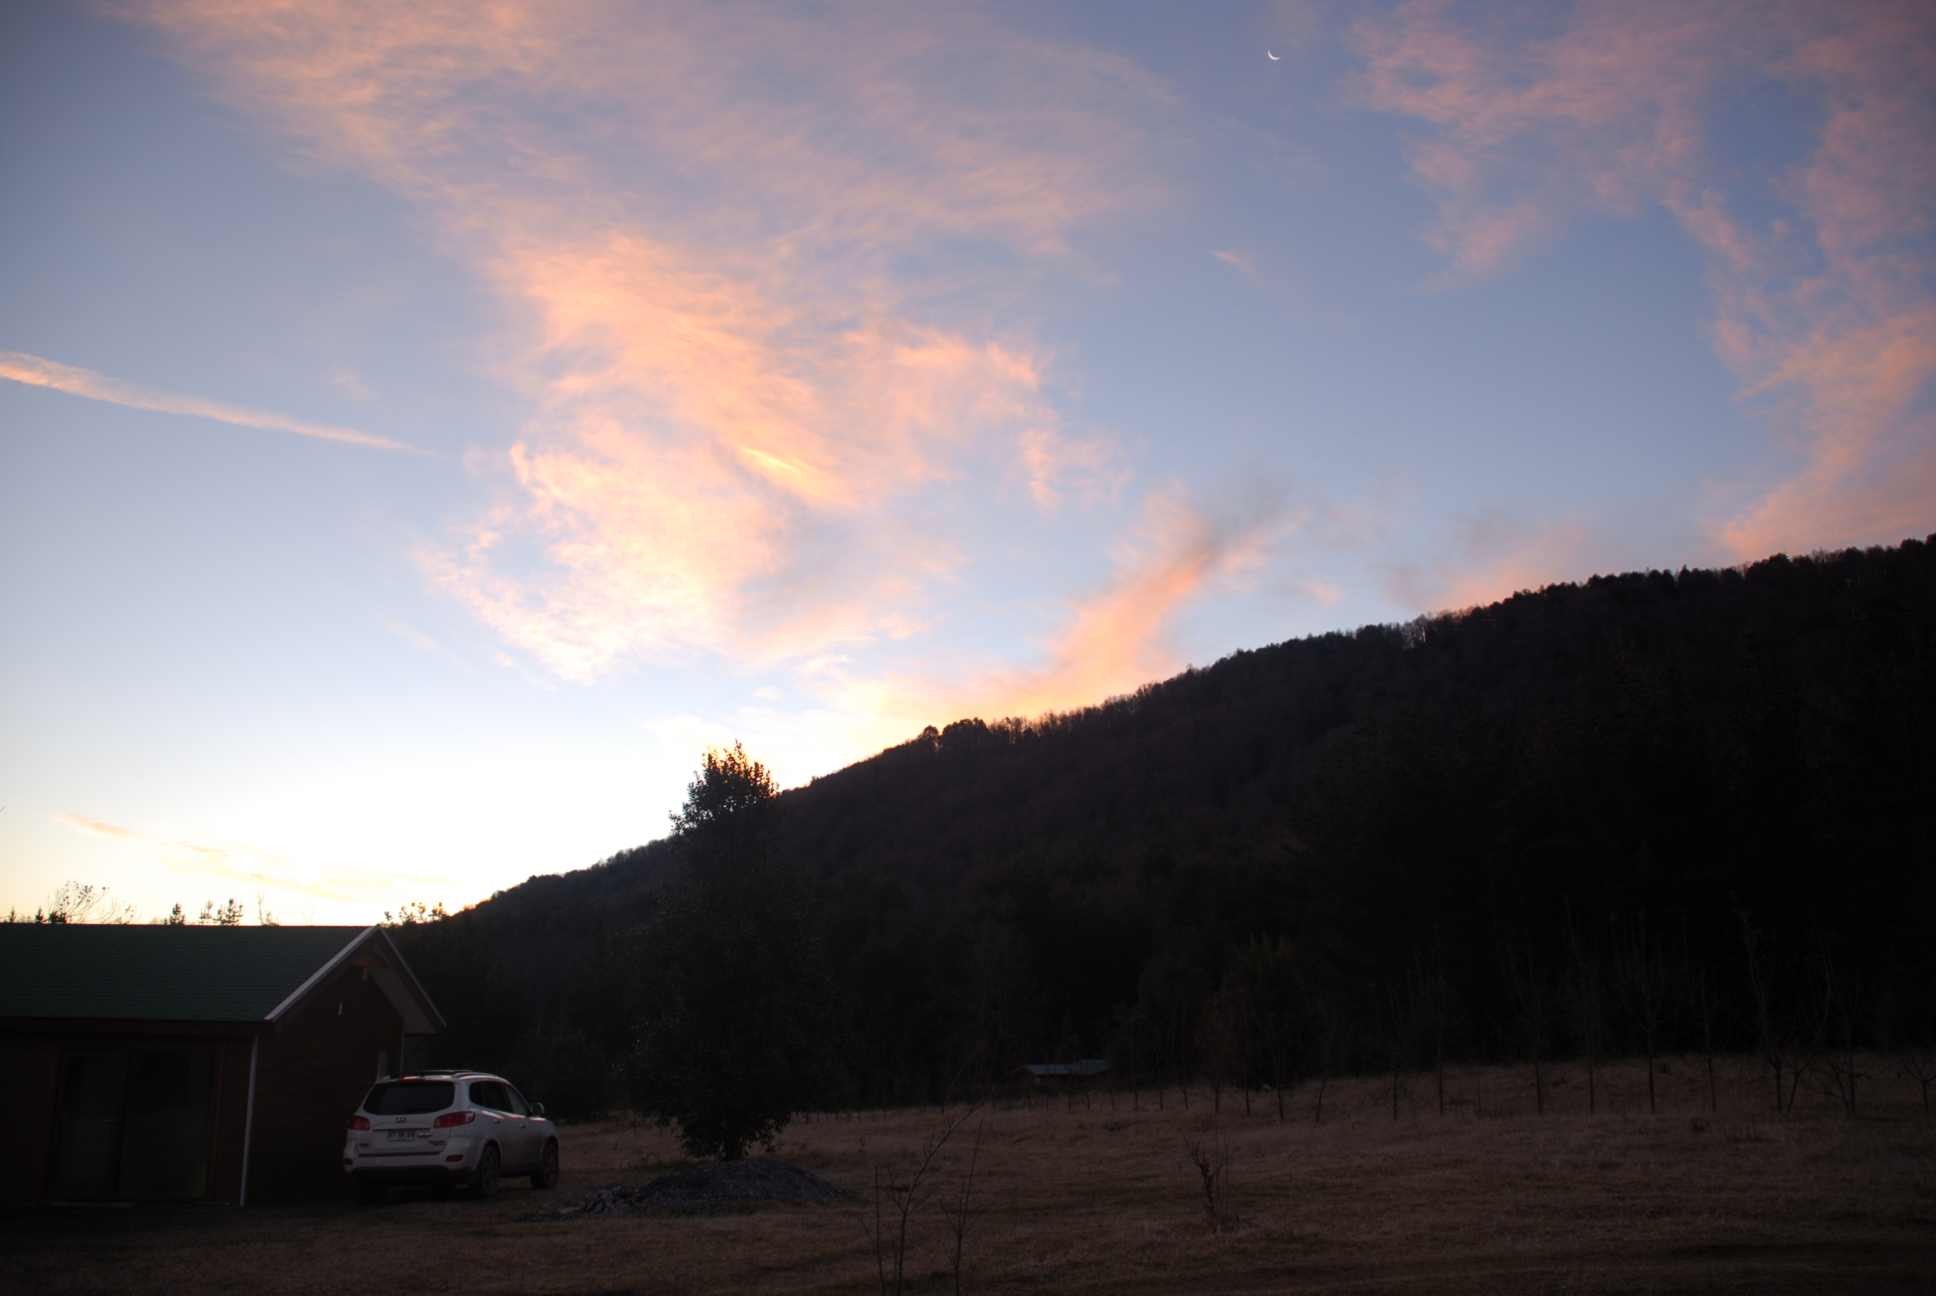
sky, cloud, evening, sunset, morning, tree, mountain, atmosphere, horizon, highland, afterglow, sunrise, sunlight, landscape, cumulus, rural area, hill, meteorological phenomenon, night, road, geological phenomenon, dusk, house, dawn, vacation